A Momentary Lapse of Reason

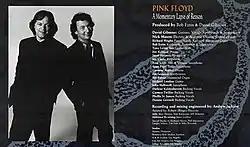
The original LP gatefold includes, for the first time since 1971's "Meddle", an image of the band. Wright appears only by name in the credits, as he wasn't a member of the band due to legal complications.

Careful consideration was given to the album's title, with the initial three contenders being "Signs of Life", "Of Promises Broken" and "Delusions of Maturity". The final title appears as a line in the chorus of "One Slip".